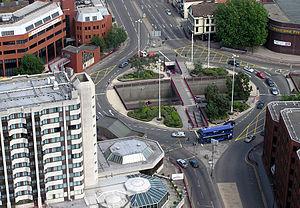
Le transport est le déplacement d'objets, de marchandises, ou d'individus d'un endroit à un autre. Les modes de transport incluent l'aviation, le chemin de fer, le transport routier, le transport maritime, le transport par câble, l'acheminement par pipeline et le transport spatial. Le mode dépend également du type de véhicule ou d'infrastructure utilisé. Les moyens de transport peuvent inclure les véhicules à propulsion humaine, l'automobile, la moto, le scooter, le bus, le métro, le tramway, le train, le camion, la marche à pied, l'ascenseur, l'hélicoptère, le bateau ou l'avion, etc. Le type de transport peut se caractériser par son appartenance au secteur public ou privé.
L'ingénierie des transports est l'application de principes technologiques et scientifiques à la planification, la conception, l'exploitation et la gestion des installations destinés aux moyens de transport afin de garantir la sécurité, l'efficacité, la rapidité, le confort, la commodité du transport de personnes et de marchandises.